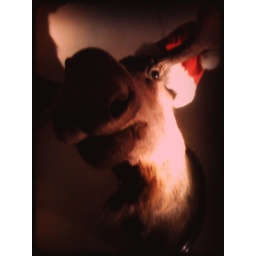
It took a plastic bullet, and now sits on a wall in a Swedish medival castle.